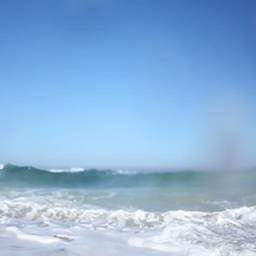
waves crashing on the beach .